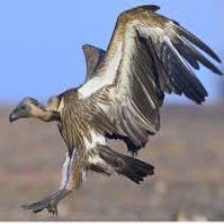
Species: INDIAN VULTURE
Scientific name: GYPS INDICUS
ImageNet parent category: vulture